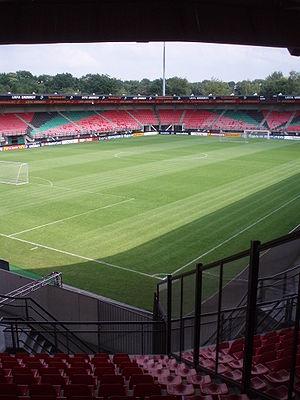
Le stade de Goffert est un stade de football situé dans la ville néerlandaise de Nimègue, au parc de Goffert dans le quartier de Goffert. Son club résident est le NEC Nimègue.